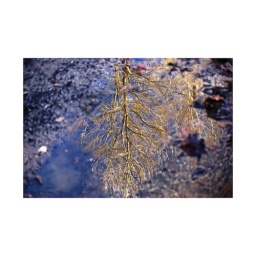
A tree reflected in a shallow pool of water standing on the street.